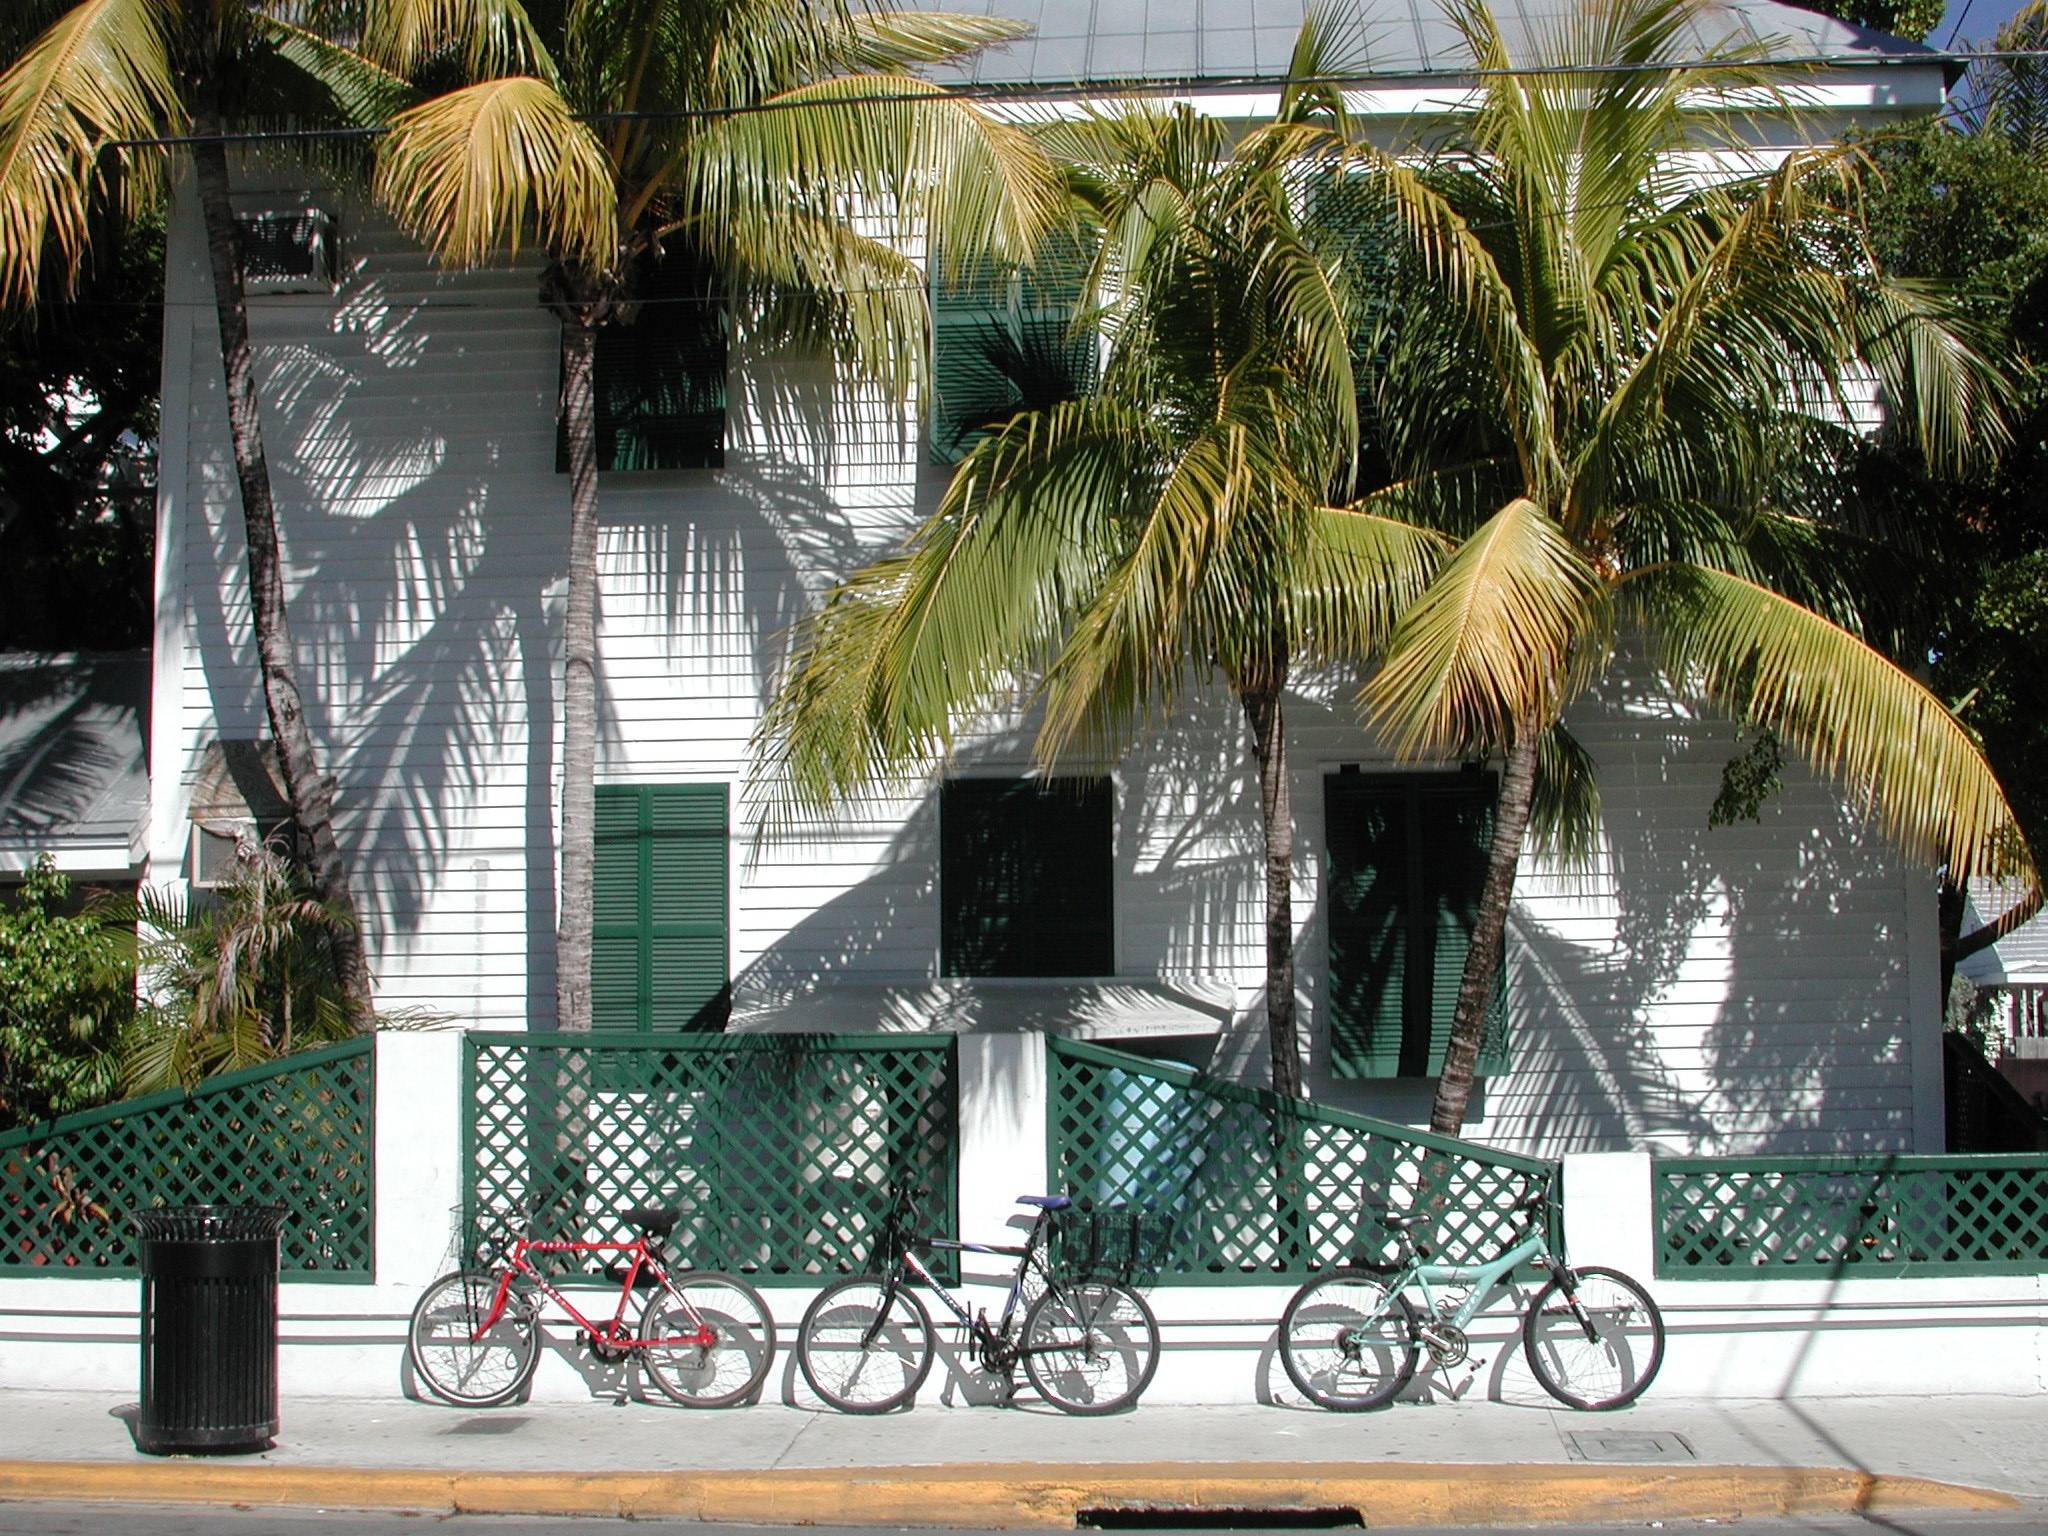
landscape, nature, architecture, building, old, vacation, travel, scenic, plaza, usa, america, island, landmark, exterior, historic, tourism, outside, bicycles, palm trees, tropics, florida, destination, key west, tropical climate, famous place, arecales